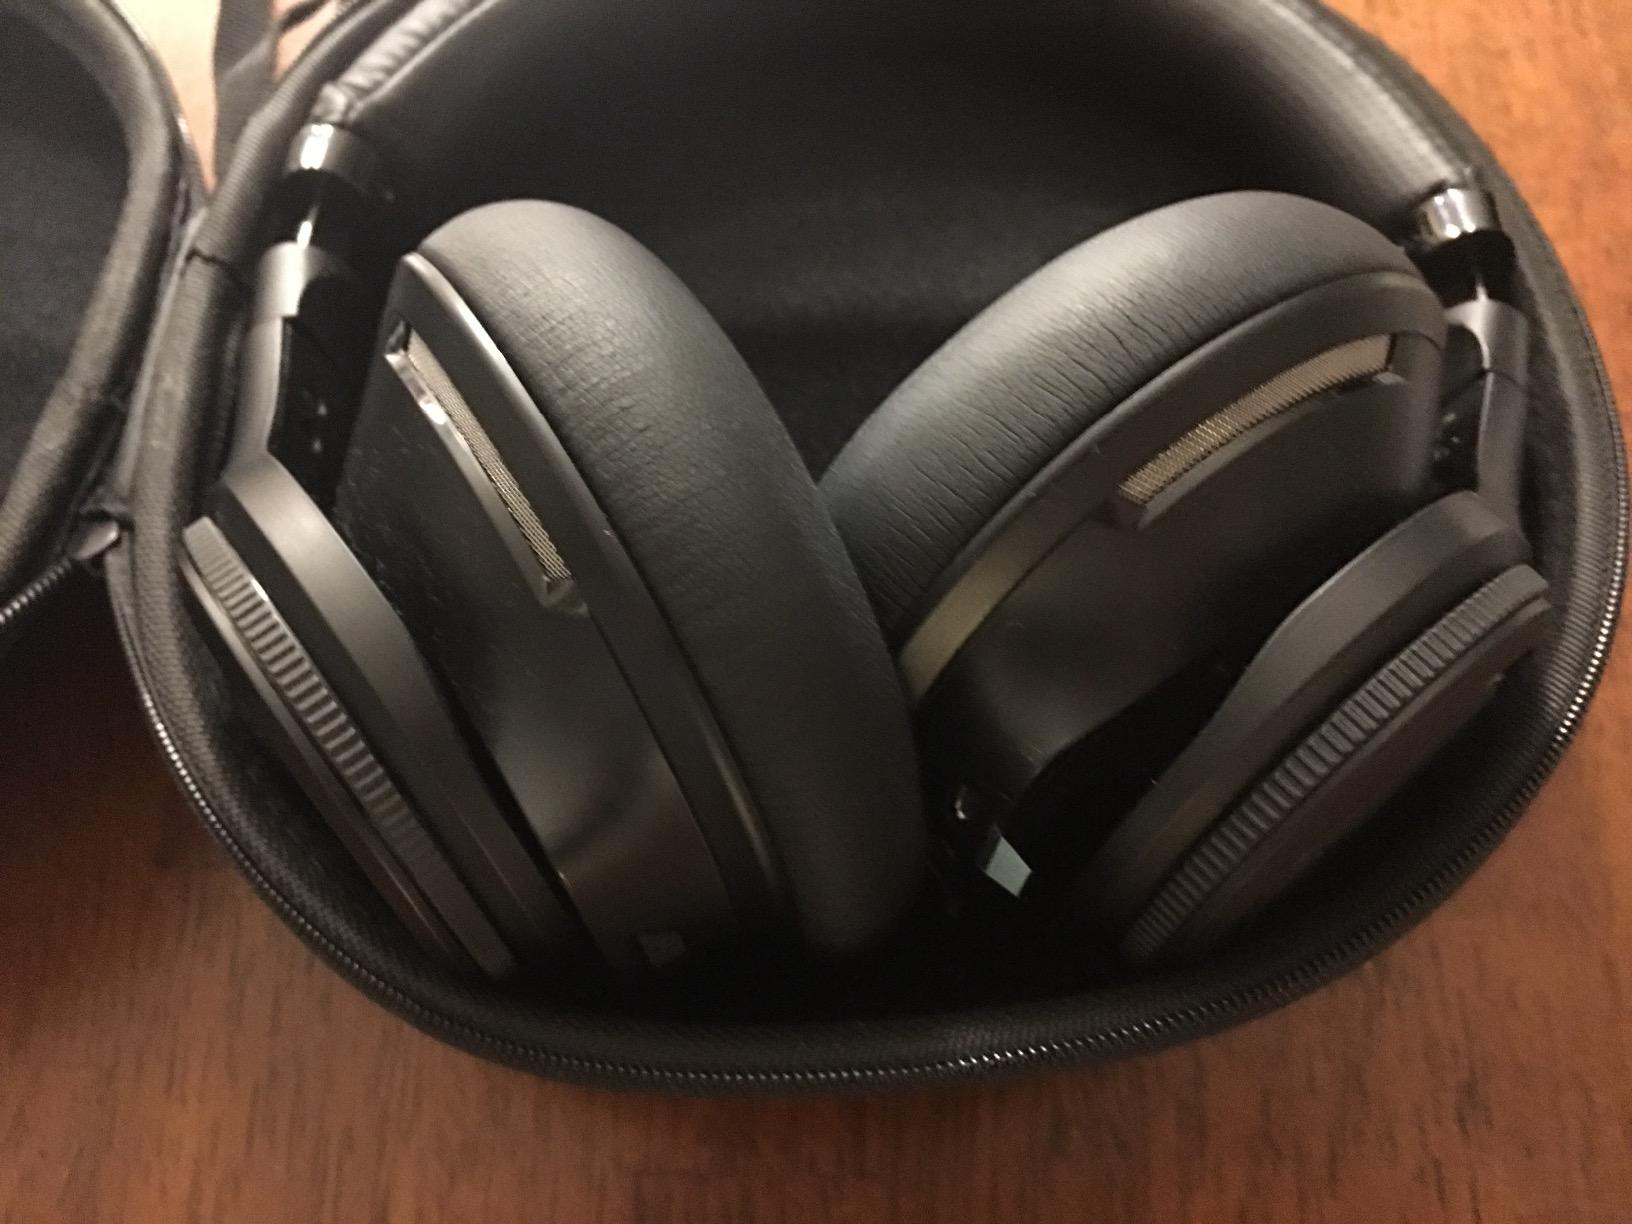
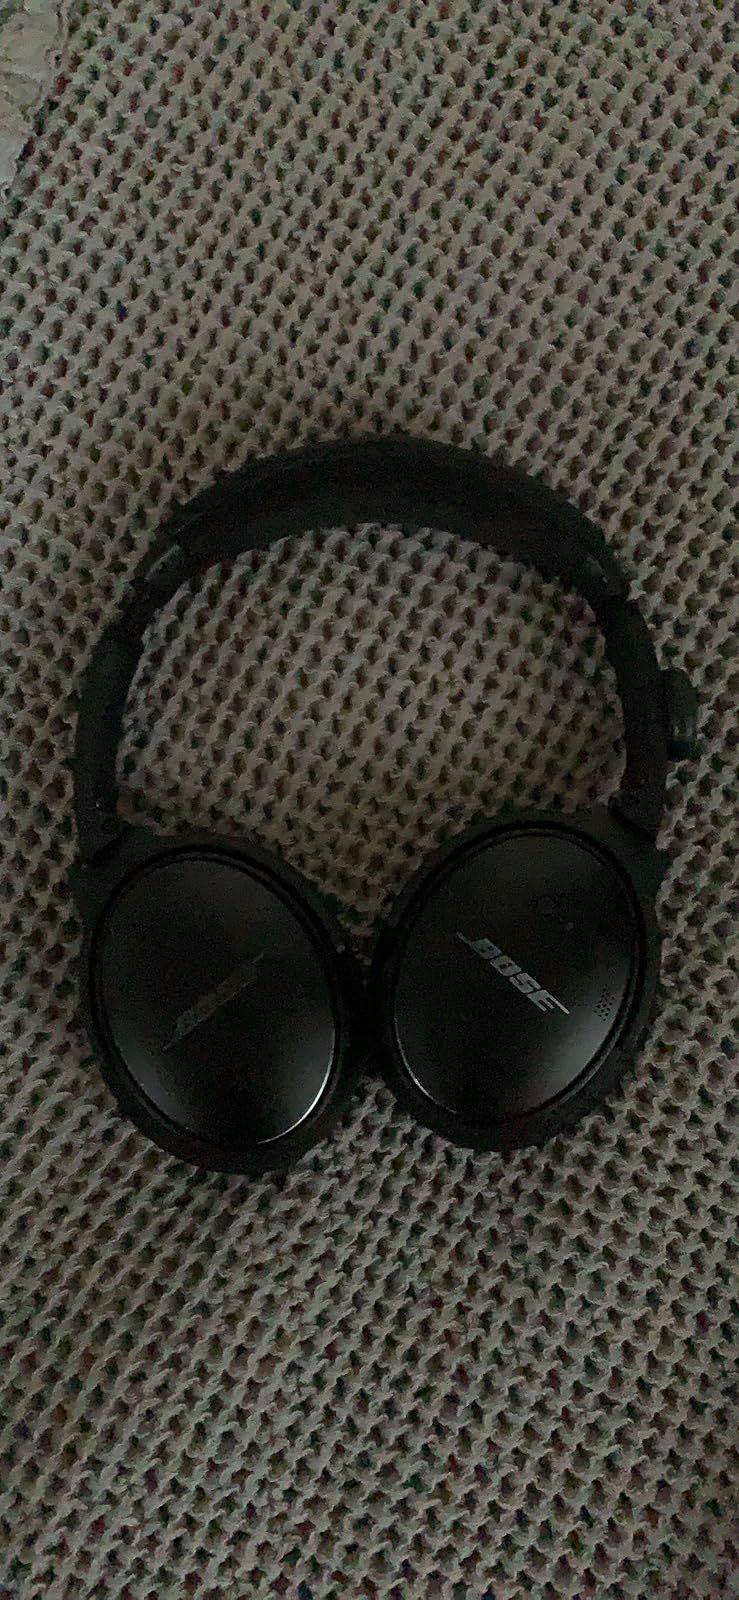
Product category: headphones
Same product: no